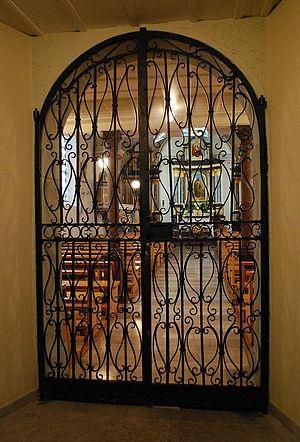
Magnifique porte d'entrée en fer forgé, Arconciel, canton Fribourg.
Arconciel est une localité et une commune suisse du canton de Fribourg, située dans le district de la Sarine. Le 9 février 2020, elle a accepté de fusionner avec les communes voisines d'Ependes et Senèdes pour former au 1er janvier 2021 la commune de Bois-d'Amont.